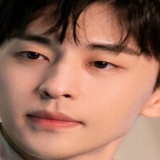
diễn viên Đặng Luân